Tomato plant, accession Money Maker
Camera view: bottom (45 deg); turntable rotation: 210 degrees
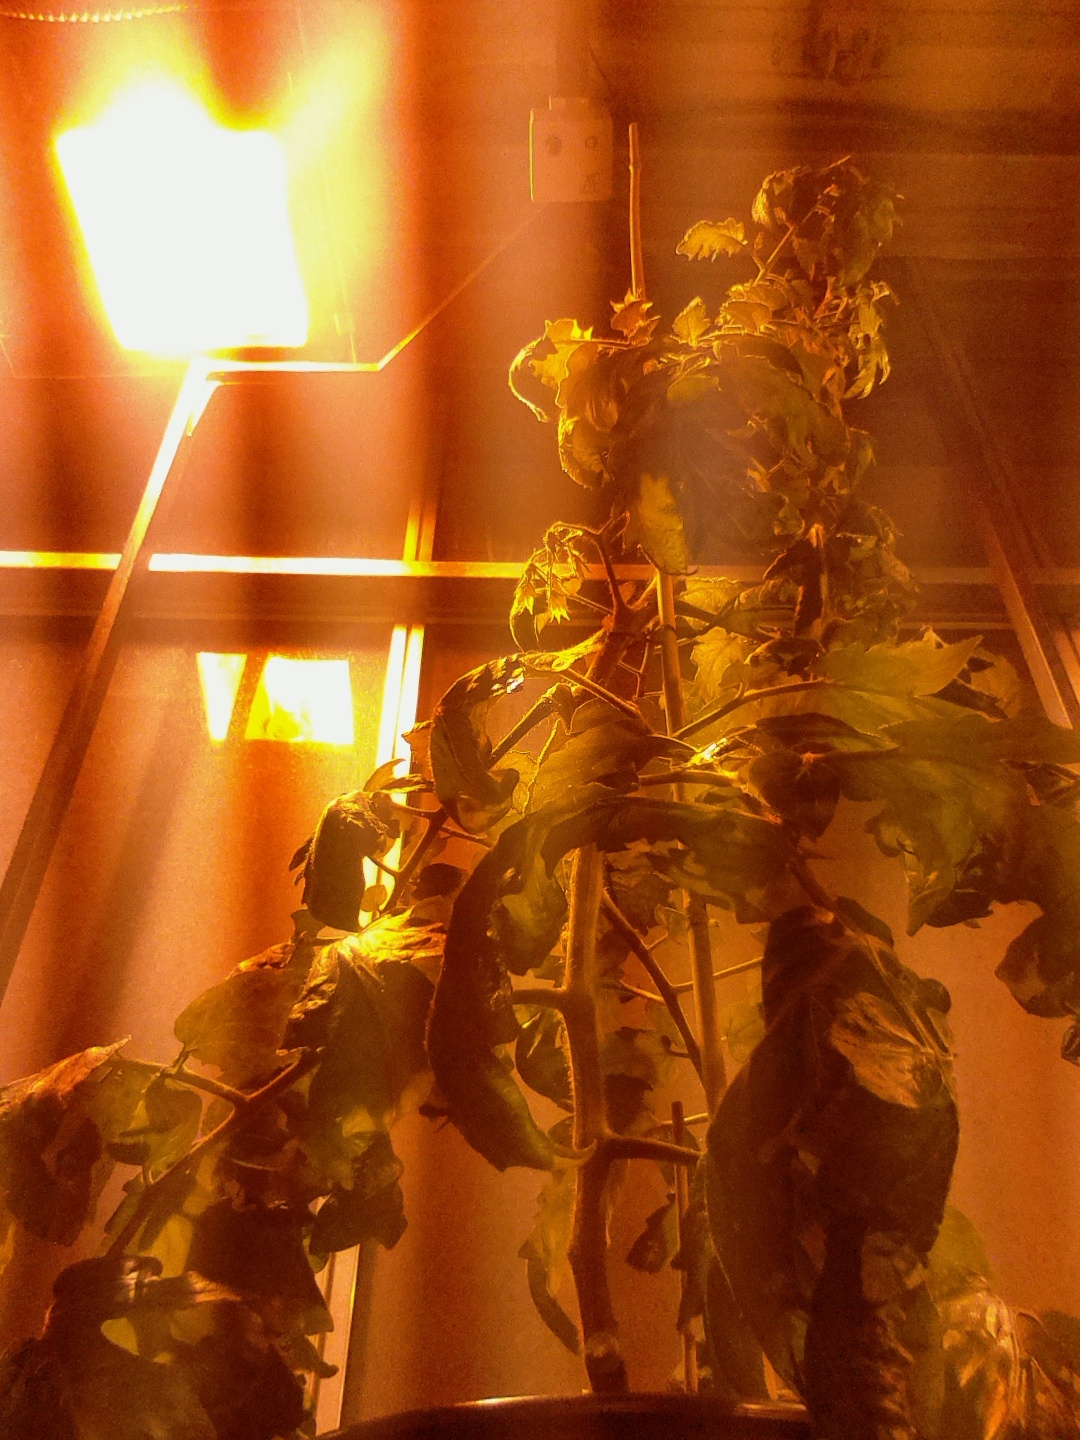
BBCH growth stage 69: End of flowering, 90%-100% of flowers open, more petals falling